Anne-Elizabeth Stone

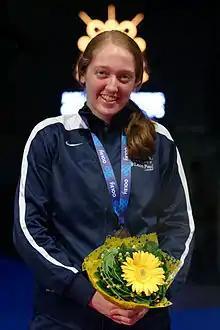
Stone at the 2013 World Fencing Championships

Anne-Elizabeth Stone, commonly known as Eliza Stone, (born December 31, 1990) is an American sabre fencer. Her results include an individual bronze medal at the 2018 World Fencing Championships and a team gold medal in the 2014 World Championships.